China National Traditional Orchestra

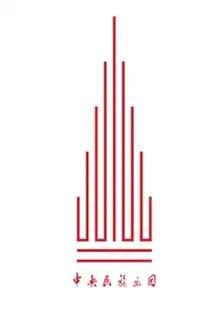
Official Logo

The China National Traditional Orchestra (CNTO) (also called China National Orchestra) is a 110-piece orchestra of traditional Chinese musical instruments with an accompanying folk choir. Founded in Beijing, China in 1960, the orchestra is a state-level (national) performing arts institution directly administered and endorsed by China's Ministry of Culture (MOC). Its mission is to promote and advance China's musical heritage. is part of a cultural exchange program called Image China and the orchestra is managed by the China Arts and Entertainment Group (CAEG).